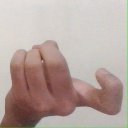
अक्षर: ज